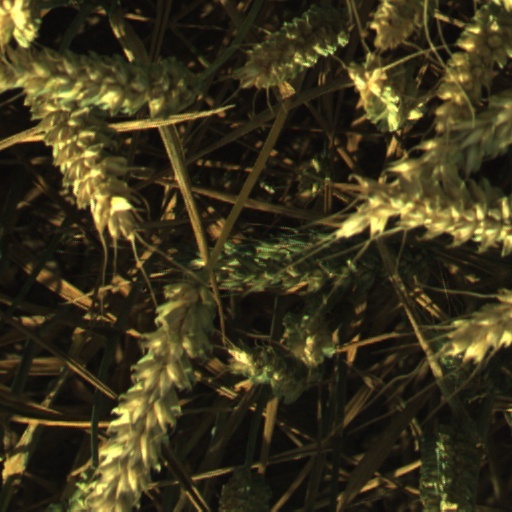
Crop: wheat